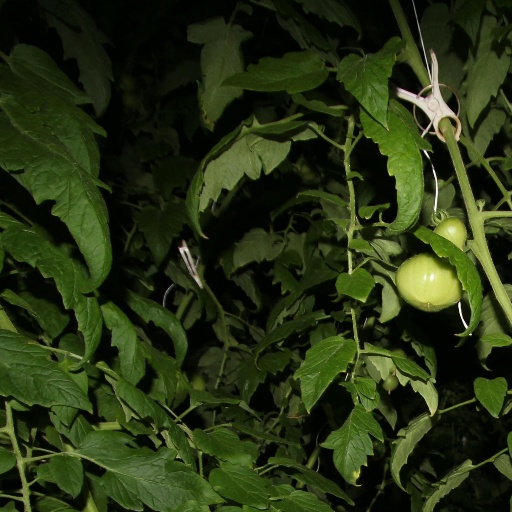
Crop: tomato